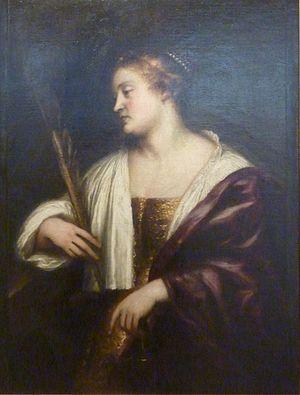
Catherine d'Alexandrie, plus connue sous le nom sainte Catherine, est une vierge et martyre qui a vécu au début du IVᵉ siècle.